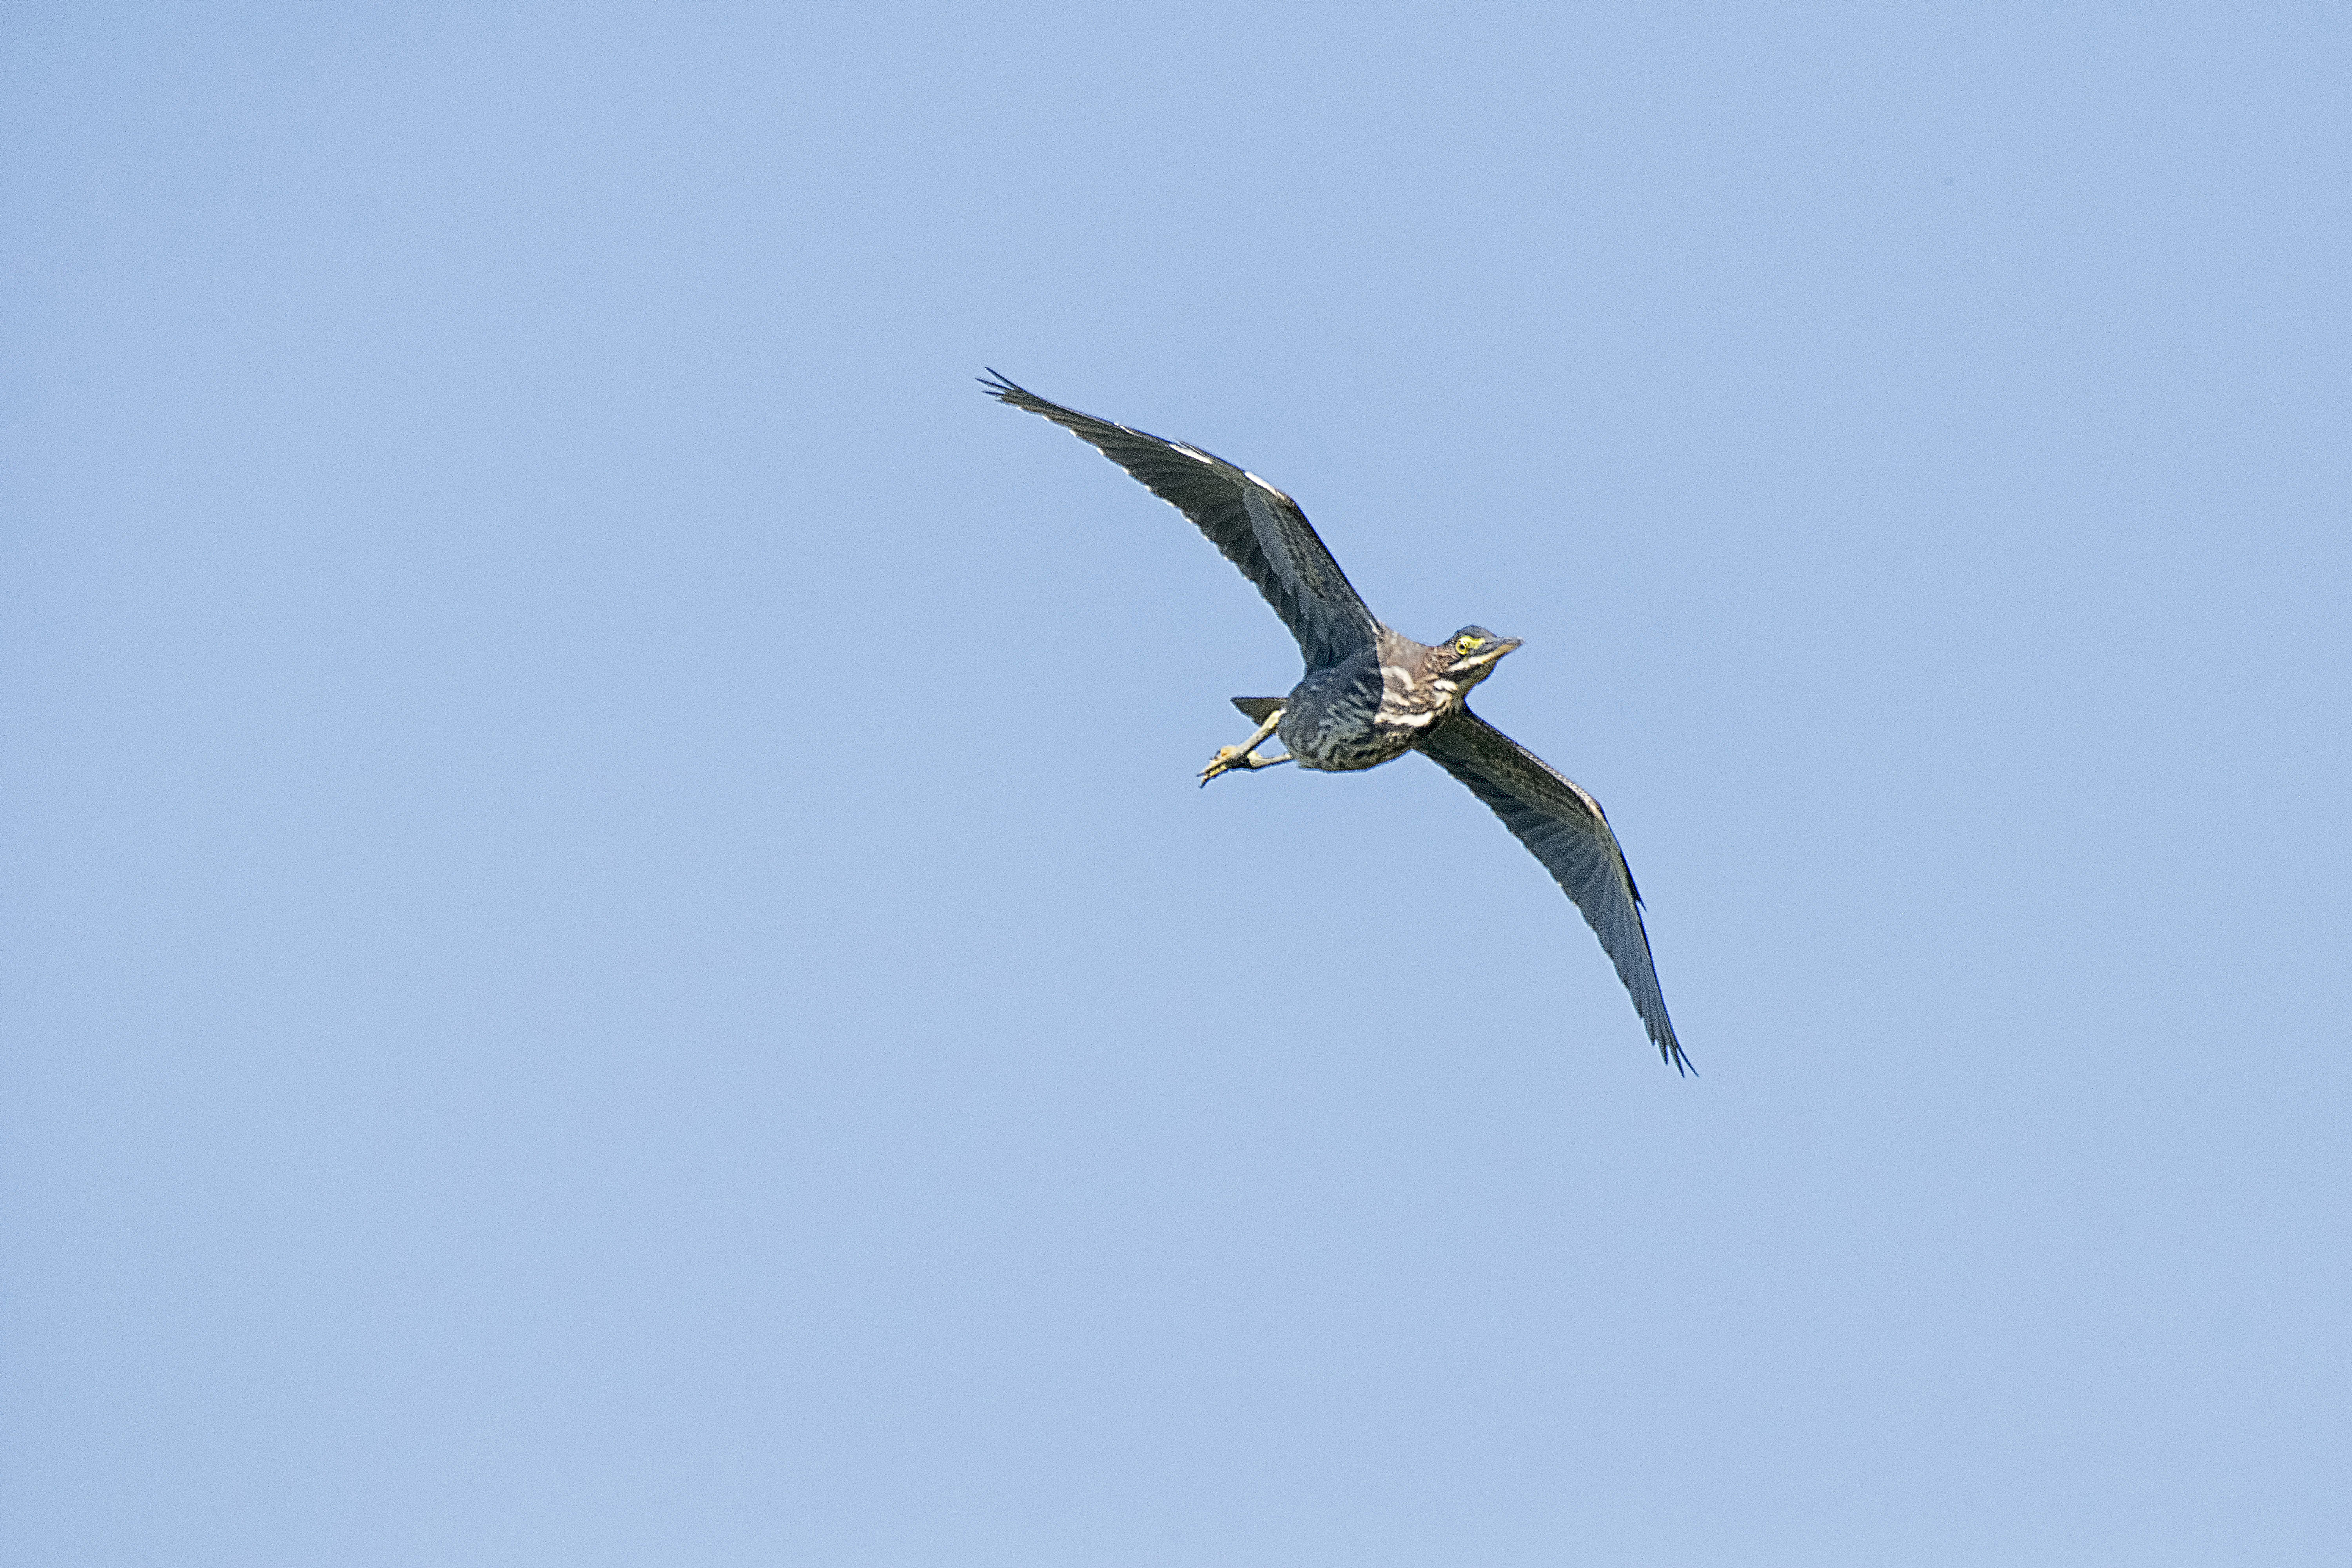
bird, wing, seabird, green, flight, fauna, bird of prey, canada, vertebrate, vert, quebec, heron, sherbrooke, oiseau, accipitriformes